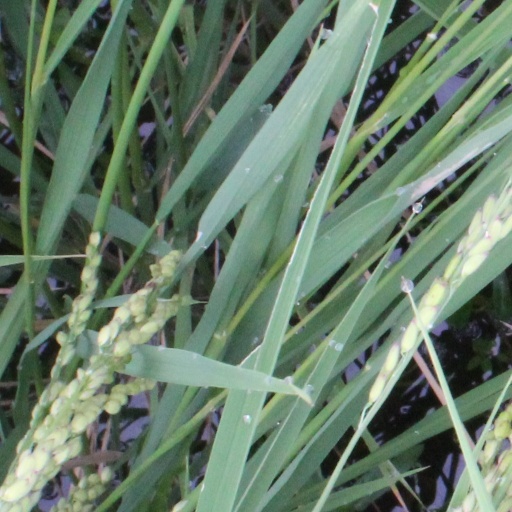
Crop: rice